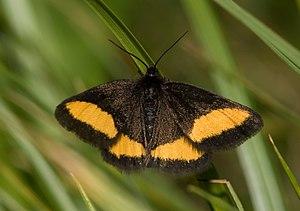
Les Psodos forment un genre de lépidoptères de la famille des Geometridae dont il n'existe qu'une seule espèce en Europe :